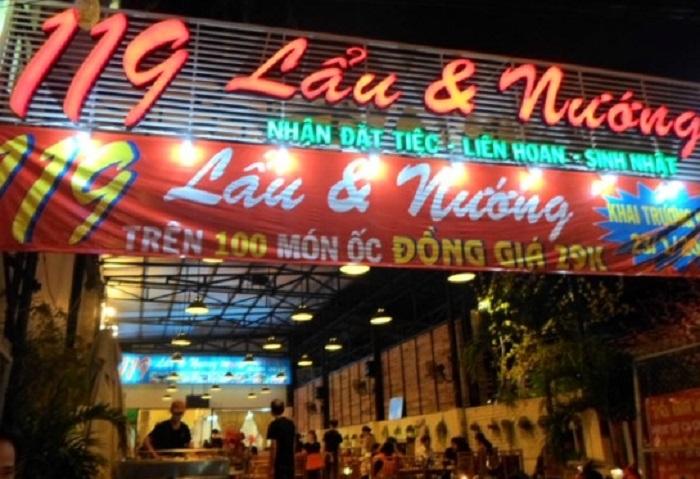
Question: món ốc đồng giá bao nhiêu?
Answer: món ốc đồng giá 29 000 đồng